Denys Balanyuk

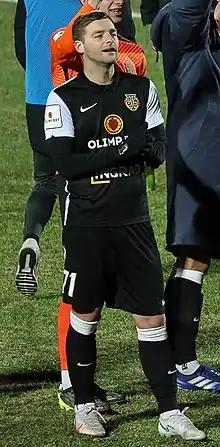
Balanyuk with Torpedo Moscow in 2021

Denys Serhiyovych Balanyuk (born 16 January 1997) is a Ukrainian professional footballer who plays as a striker.